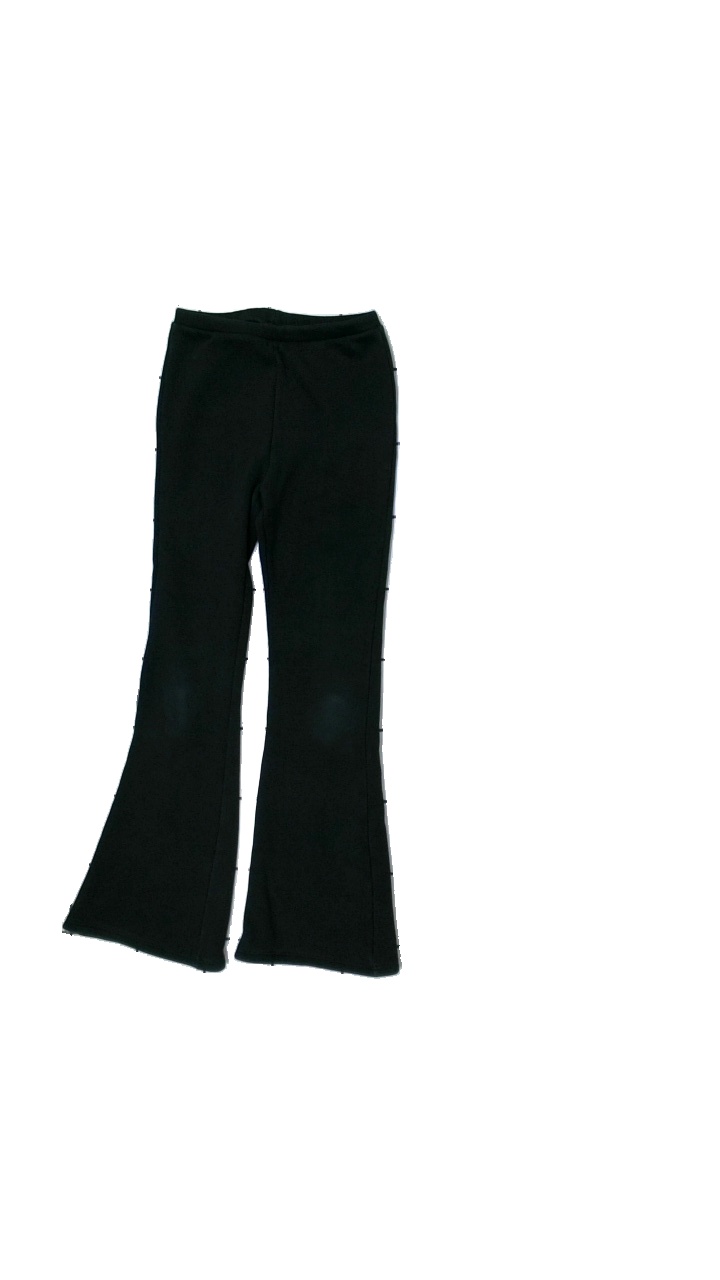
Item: Trousers (Children)
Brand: Kappahl
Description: svarta bootcut byxor
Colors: Black
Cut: Regular
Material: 79% bomull 21% polyester
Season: All
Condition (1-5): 2
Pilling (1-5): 1
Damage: smutsigt
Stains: Minor
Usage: Export
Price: <50